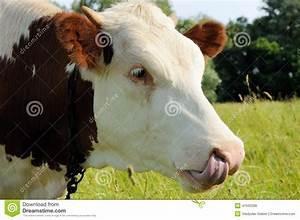
cow